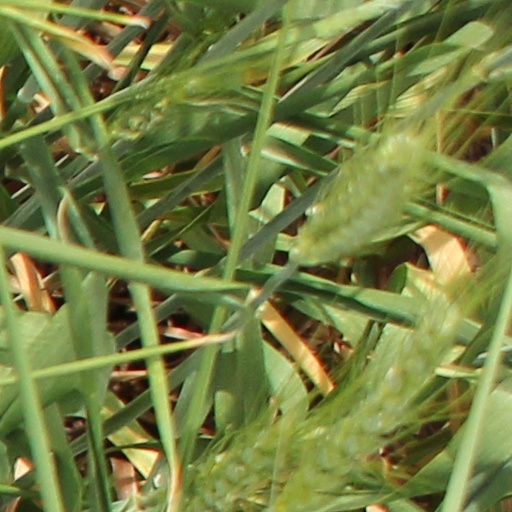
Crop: wheat